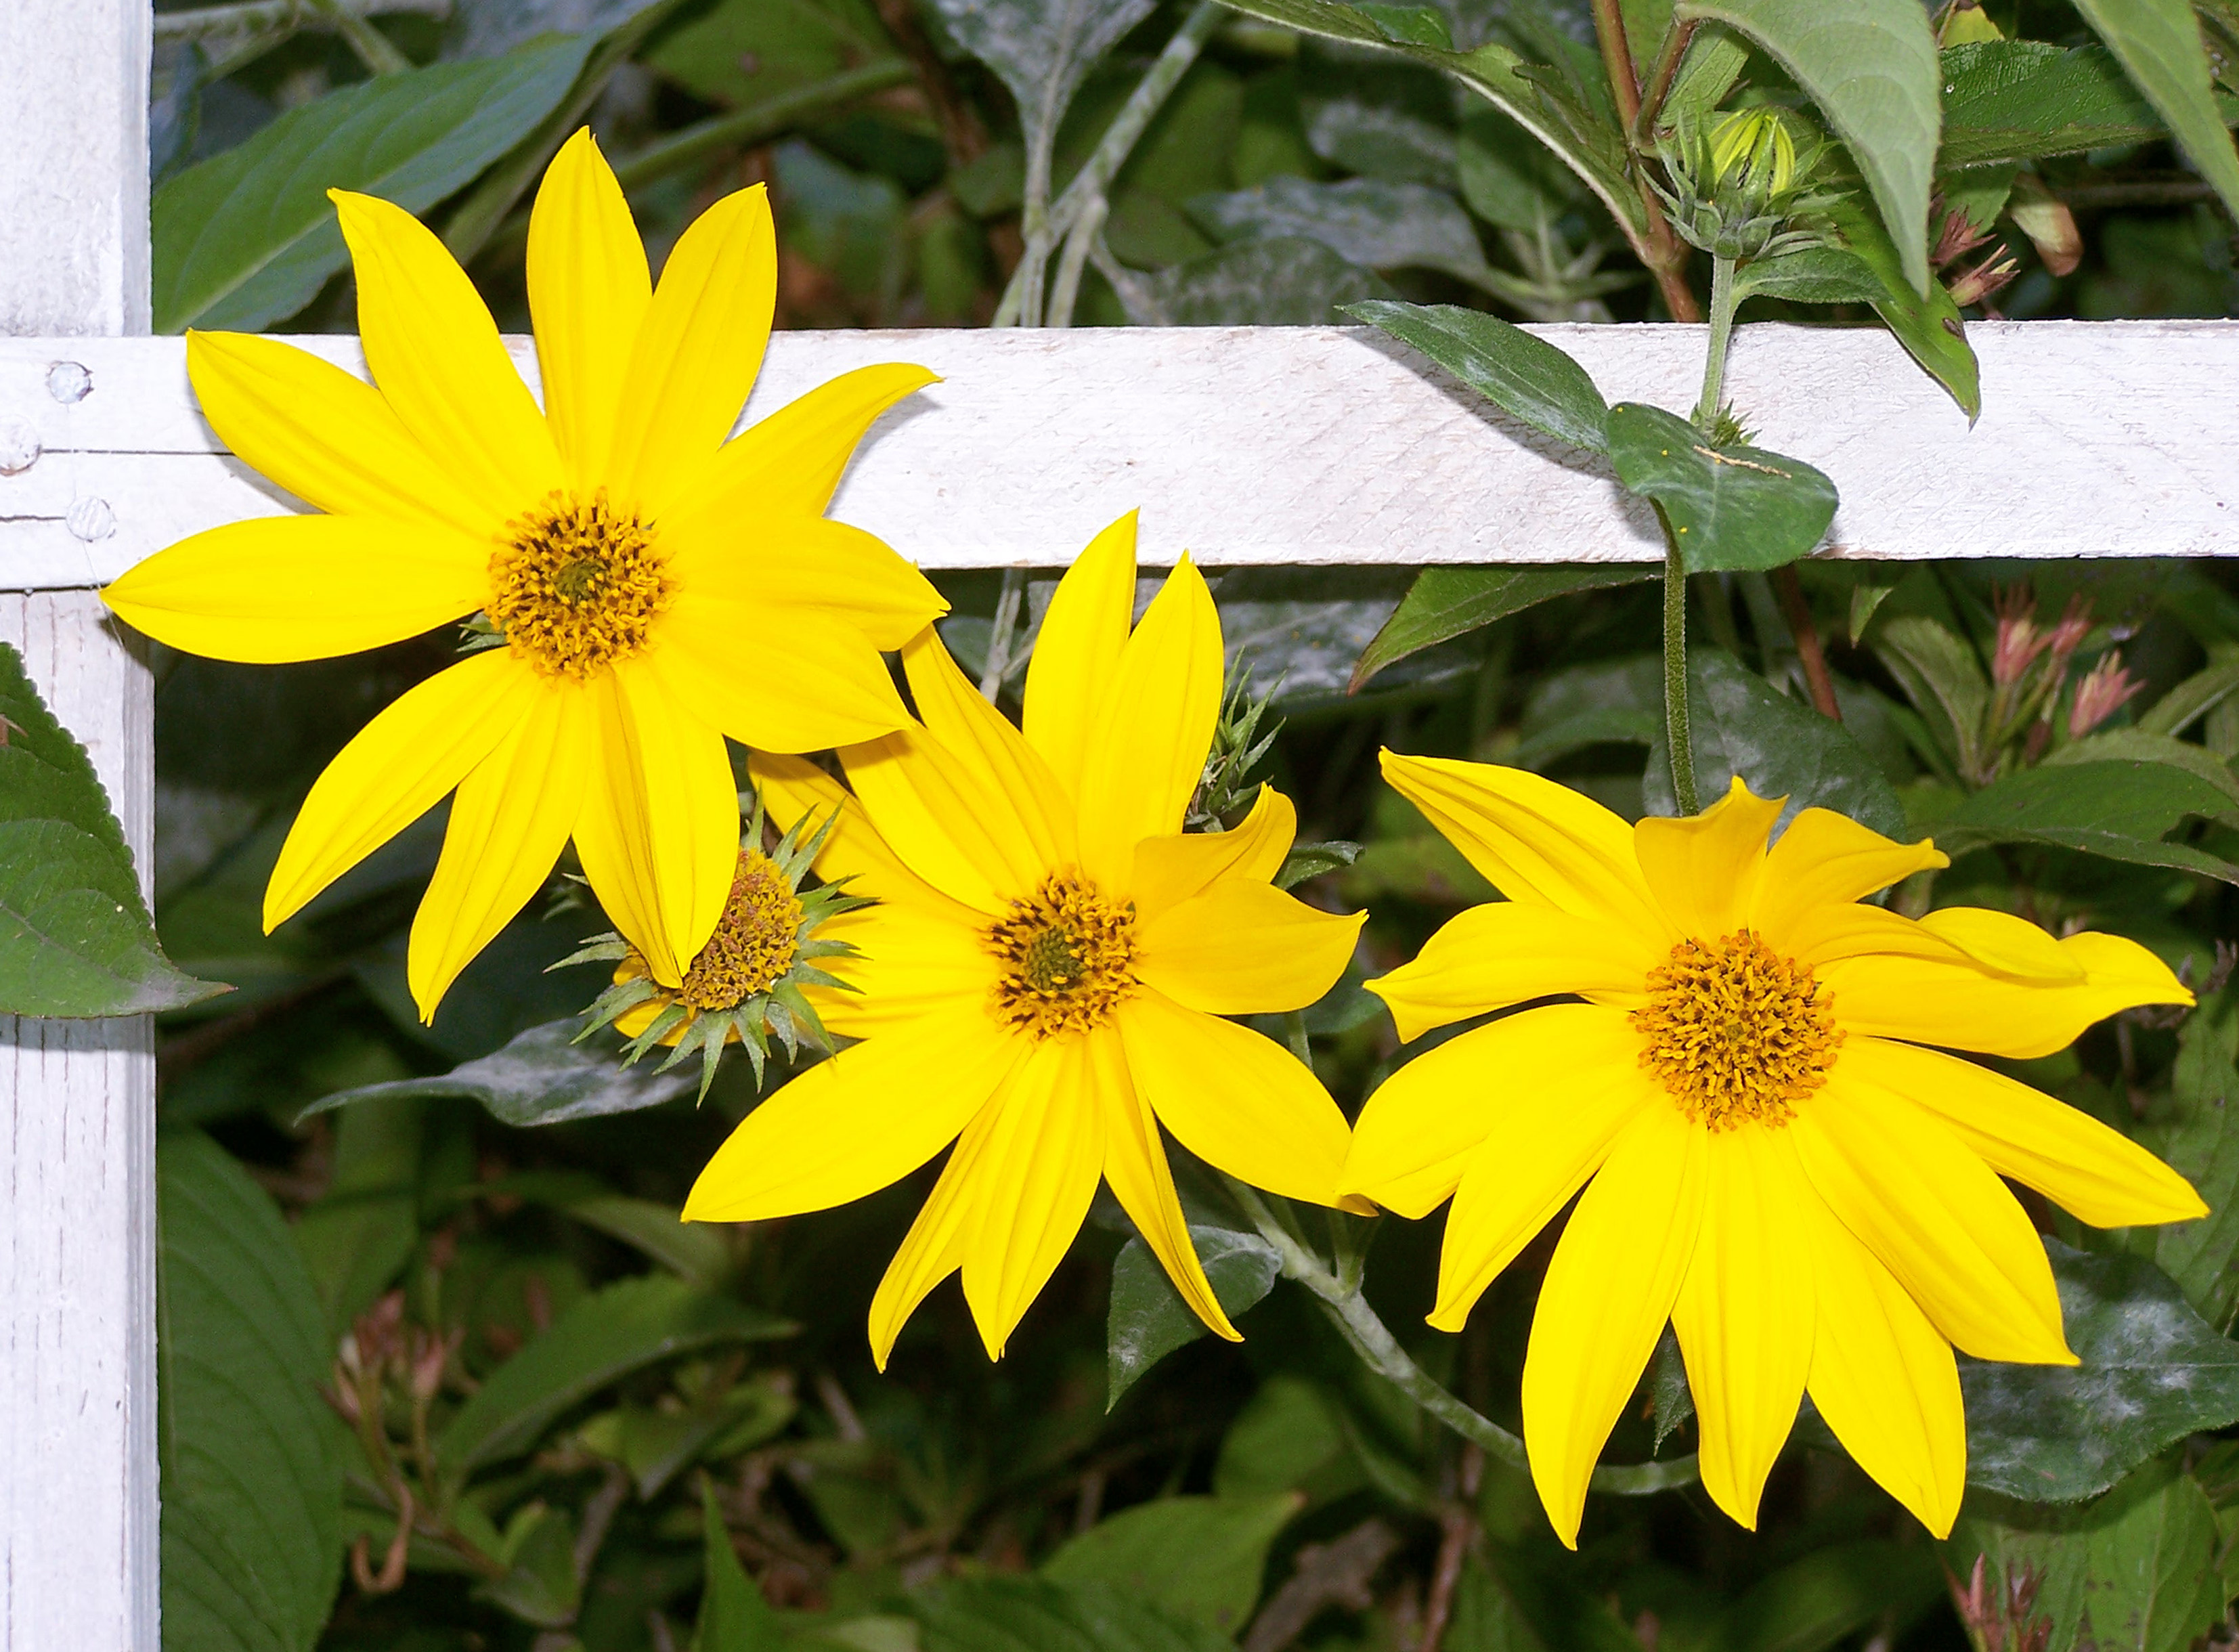
flowers, yellow, garden, open, sunlight, kind, flower, plant, petal, jerusalem artichoke, Euryops pectinatus, flowering plant, sunflower, wildflower, botany, houseplant, annual plant, daisy family, pollen, woodland sunflower, black eyed susan, perennial plant